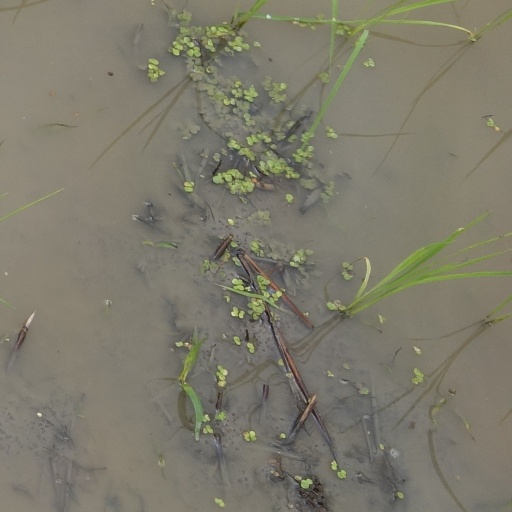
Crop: rice